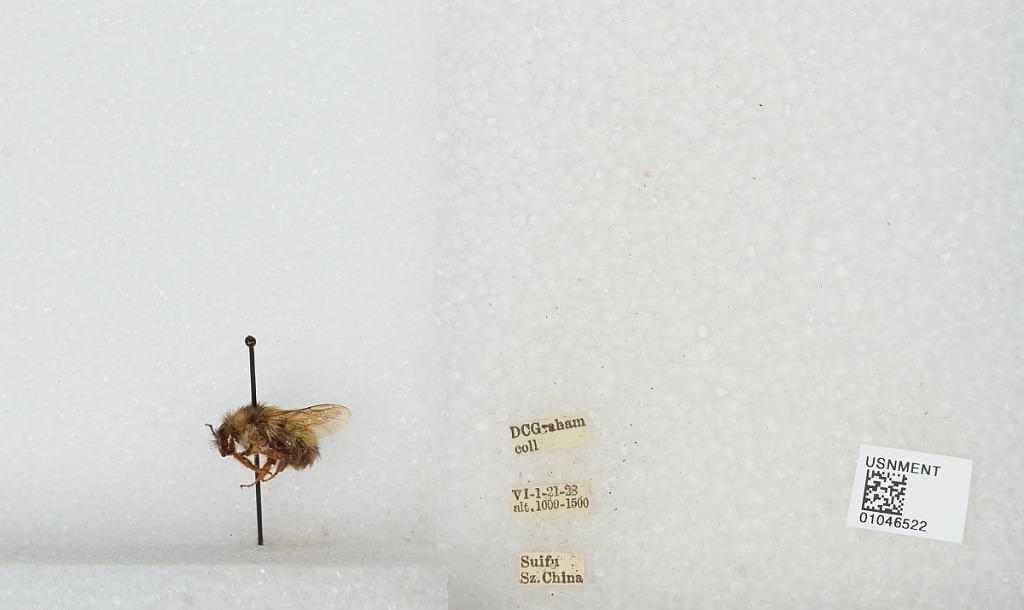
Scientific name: Bombus sp.
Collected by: D. Graham
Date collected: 1928-6-1
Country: China
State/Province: Sichuan
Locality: Yibin